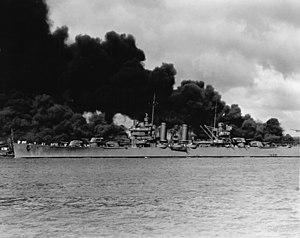
La classe Brooklyn est une classe de neuf croiseurs légers, la dernière mise en service dans l'United States Navy avant la Seconde Guerre mondiale. Armés de cinq tourelles triples de 152 mm, ces croiseurs, à leur mise en service, délivraient la plus lourde bordée des croiseurs de l'US Navy. Ils ont été livrés entre le début de la Guerre sino-japonaise et la campagne de Pologne. Ils ont participé à de nombreuses opérations navales dans le Pacifique mais aussi sur les côtes marocaines et en Méditerranée. Plusieurs d'entre eux y ont été endommagés, parfois gravement, mais un seul y a été détruit au combat. Ils ont été désarmés après la fin de la guerre et six d'entre eux ont été transférés à des marines sud-américaines dans lesquelles ils ont été opérationnels pendant plusieurs décennies. L'ancien Phoenix devenu le General Belgrano argentin a été torpillé et coulé pendant la guerre des Malouines, le 2 mai 1982, par un sous-marin nucléaire d'attaque britannique.